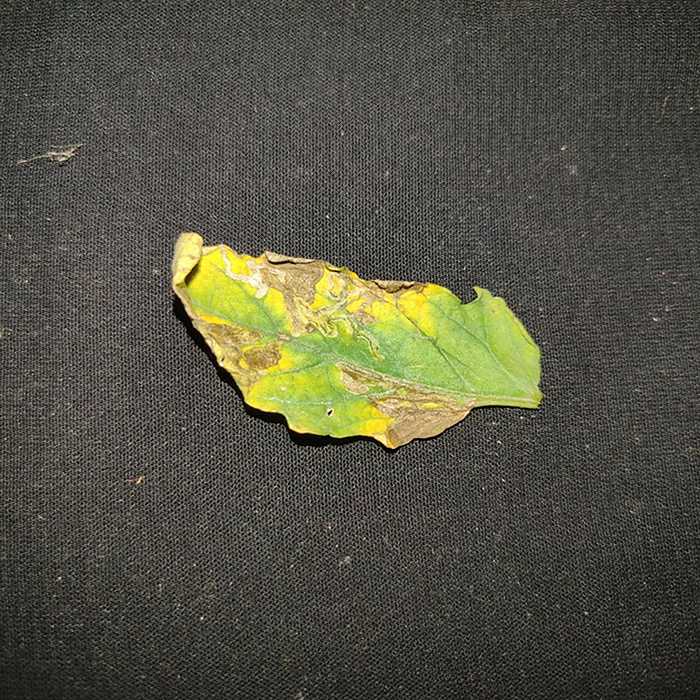
Plant: Tomato
Label: Tomato Bacterial spot